Petro Poroshenko

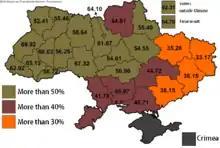
2014 presidential election percentage of vote for Poroshenko

Poroshenko actively and financially supported the Euromaidan protests between November 2013 and February 2014, leading to an upsurge in his popularity, although he did not participate in negotiations between then President Yanukovych and the Euromaidan parliamentary opposition parties Batkivshchyna, Svoboda and UDAR.